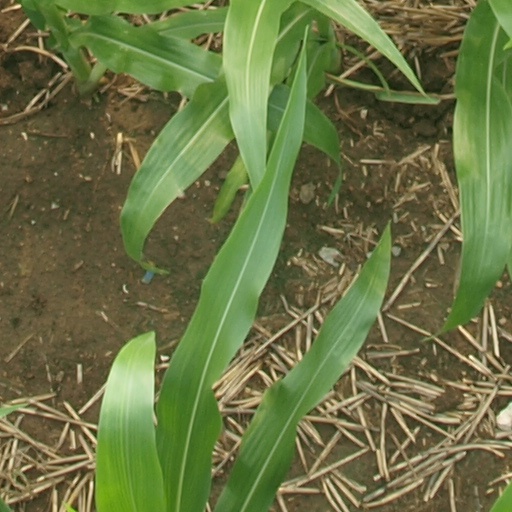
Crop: maize; corn